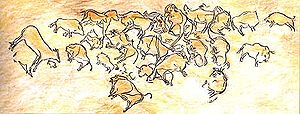
Altamira
Rekonstrukrion af dyregruppe
Altamira er en grotte i Kantabrien i det nordlige Spanien som er kendt for sine hulemalerier fra den Ældste stenalder. Billederne består både af tegninger og polykrome malerier, og forestiller forskellige dyr og menneskehænder. Grotten med sine malerier blev i 1985 erklæret som et UNESCOs verdensarvsted.